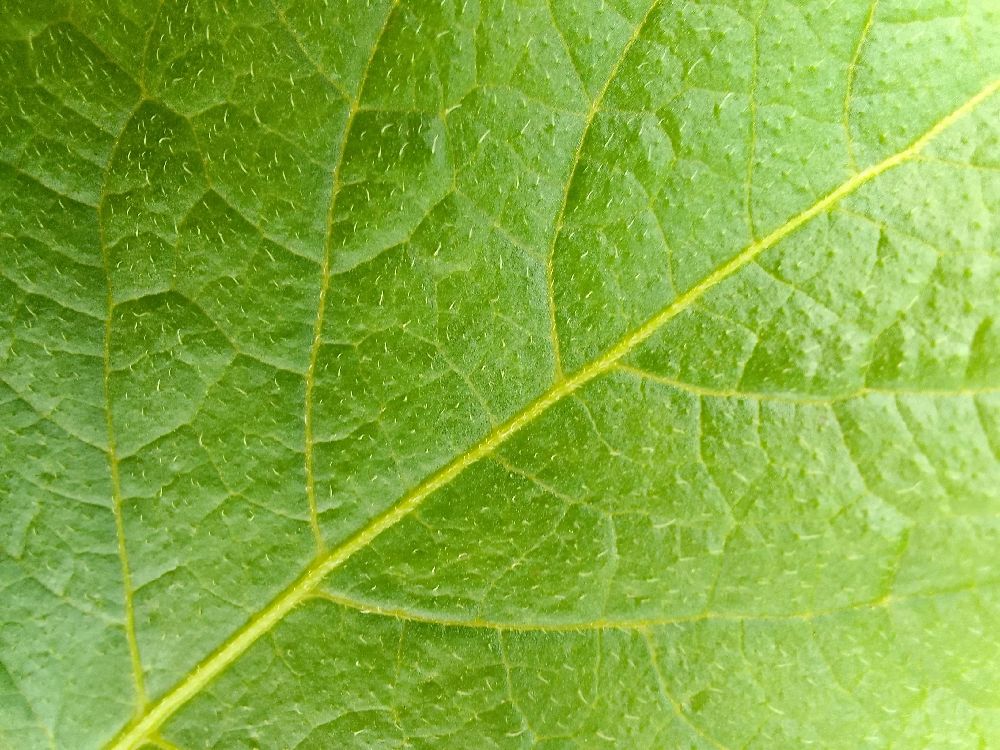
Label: Healthy